Yogesh Tilekar

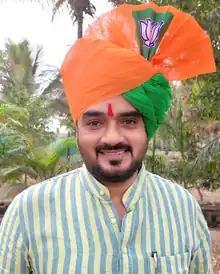

Yogesh Pundalik Tilekar is an Indian politician and member of the Bharatiya Janata Party. Tilekar was Corporator in Pune Municipal Corporation (PMC) and was first term member of the Maharashtra Legislative Assembly in 2014 from the Hadapsar constituency assembly in Pune. He was also the President of Bhartiya Janta Yuva Morcha (BJYM) Maharashtra State from 2014 to 2020. On 12 July 2024 he has been elected as the Member of Maharasthra Legislative Council (MLC).